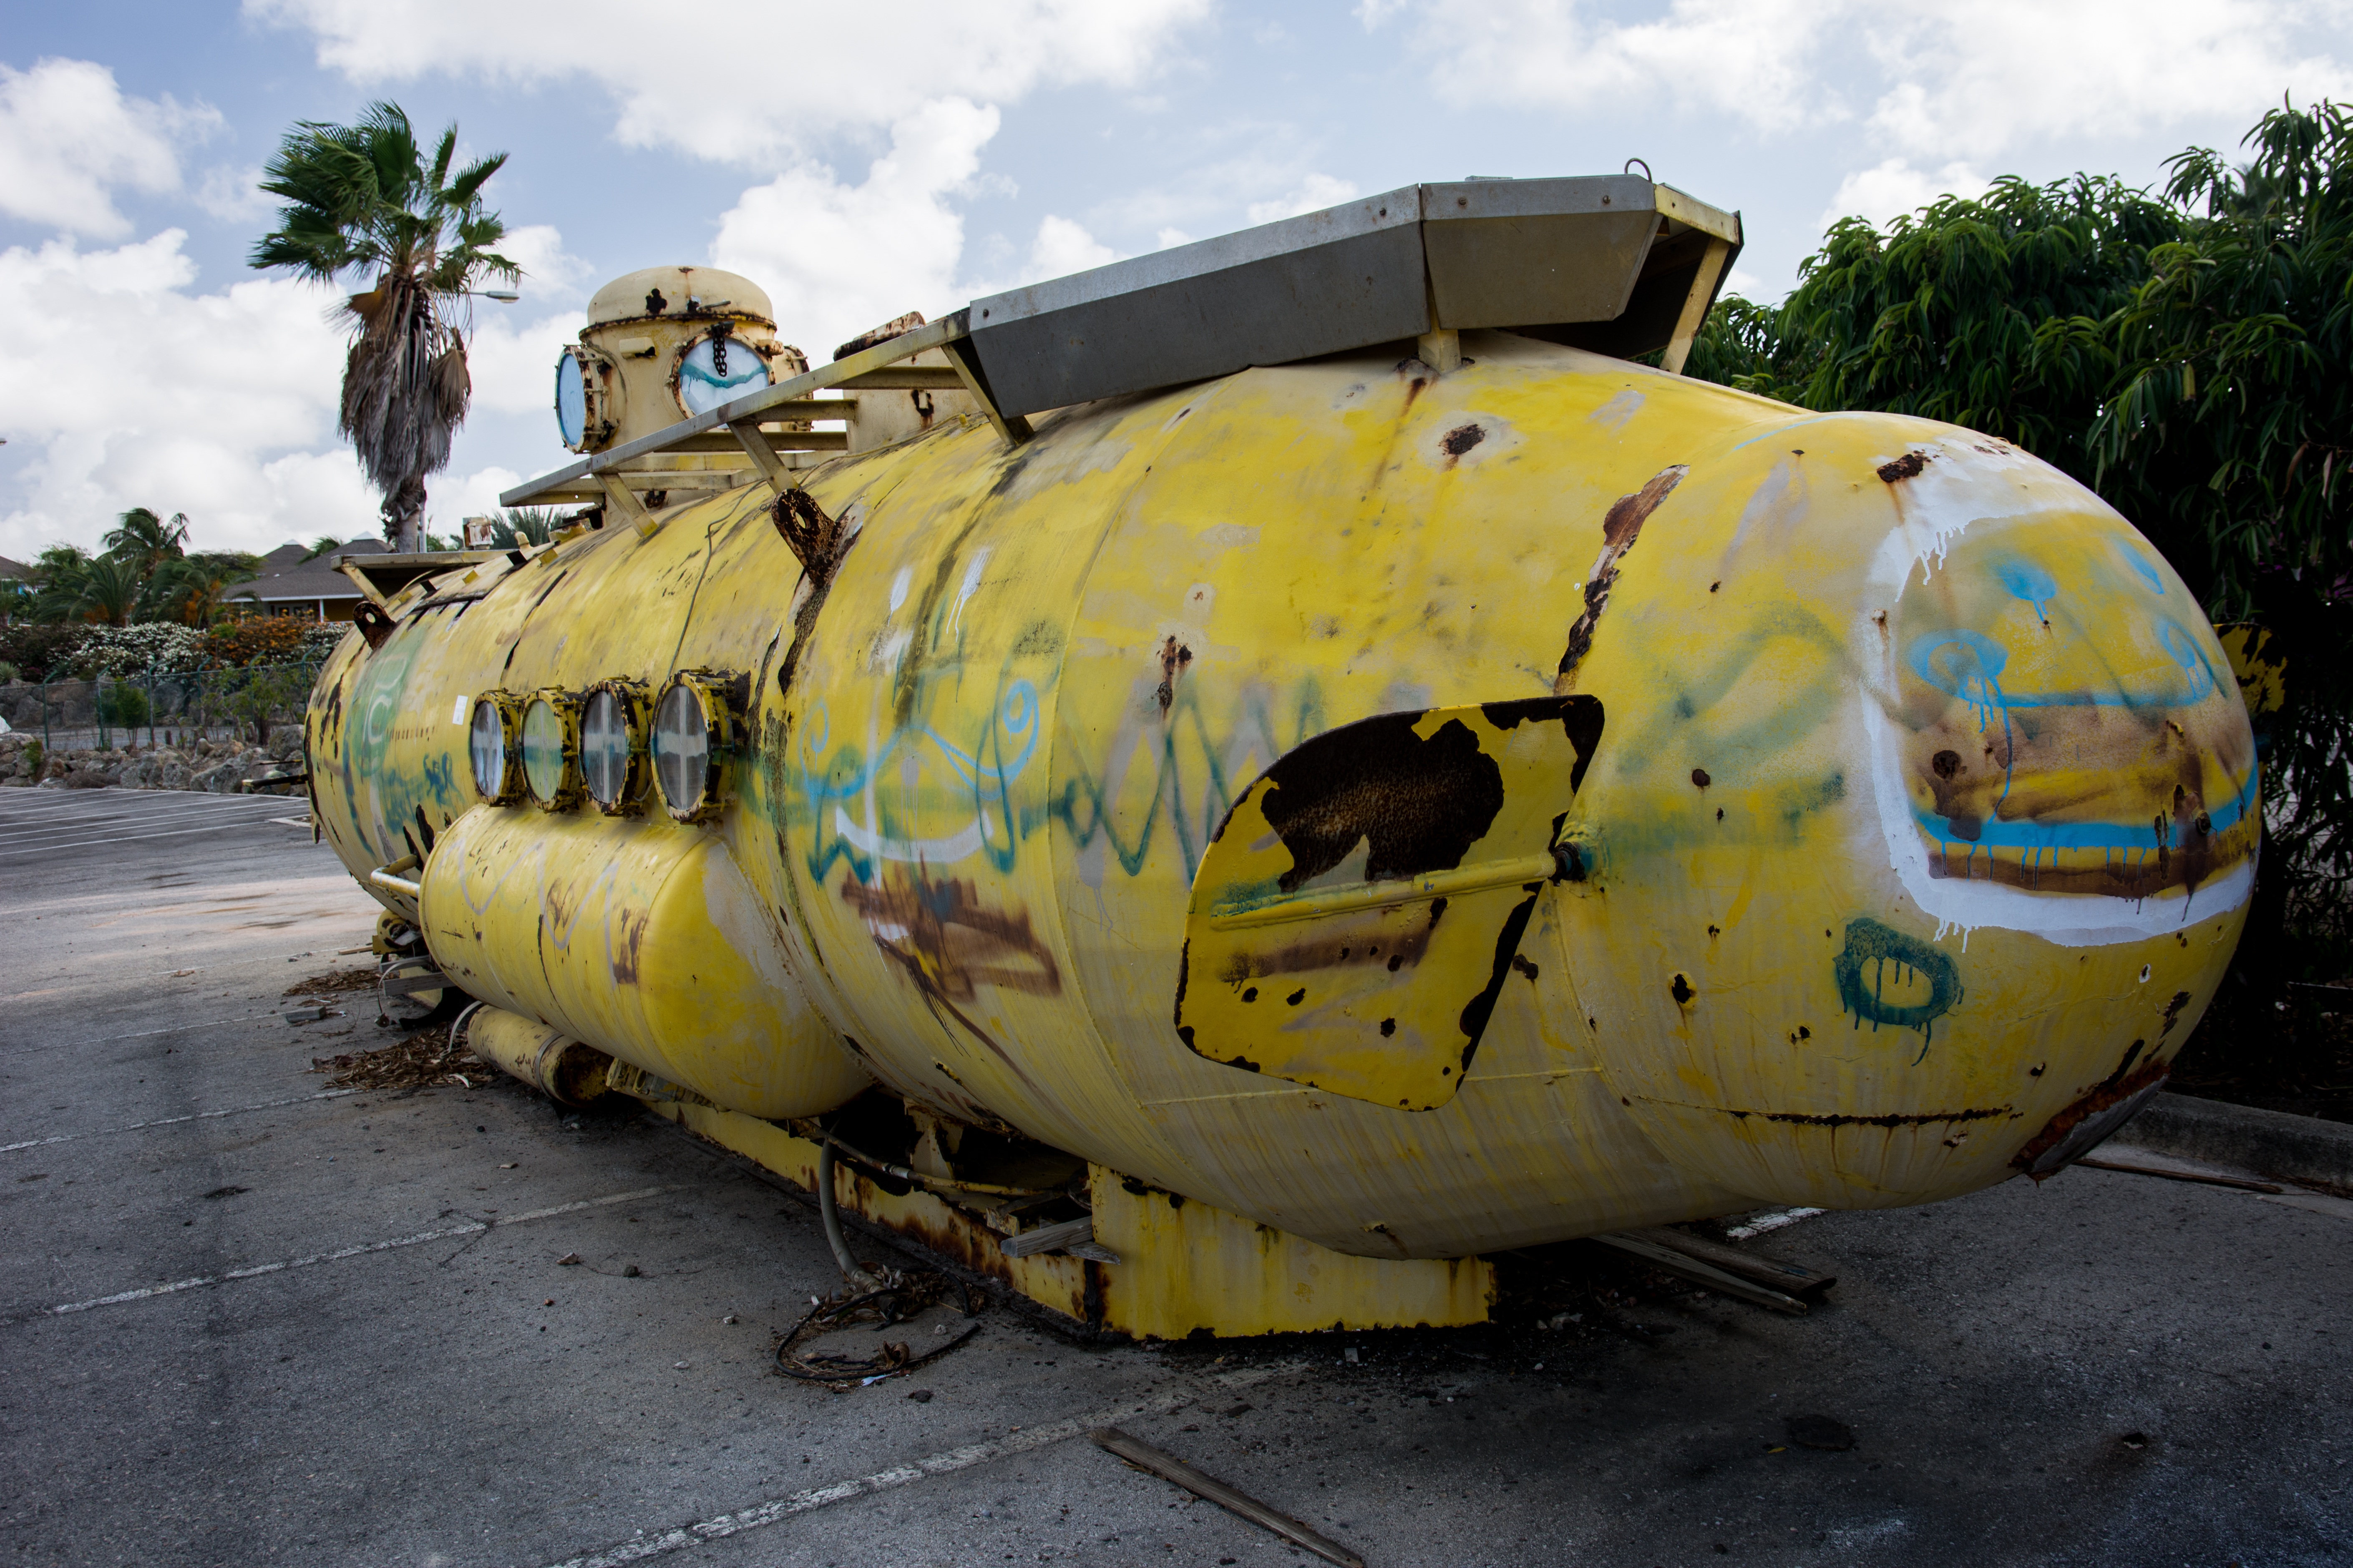
vintage, old, aircraft, vehicle, aviation, yellow, graffiti, spray paint, submarine, atmosphere of earth, aircraft engine